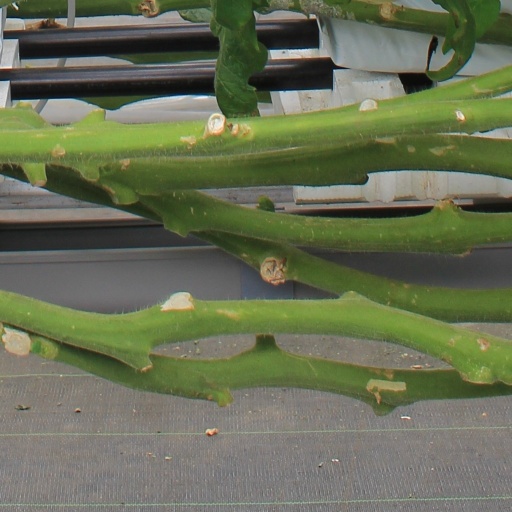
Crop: tomato